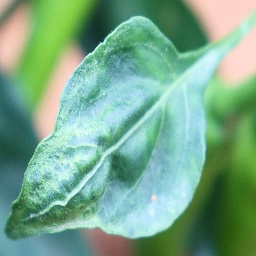
Label: mites_and_trips